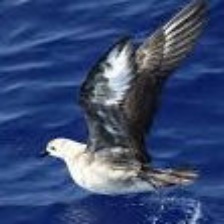
Species: BLACK VENTED SHEARWATER
Scientific name: PUFFINUS OPISTHOMELA